Hormonal therapy (oncology)

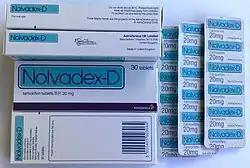
Nolvadex (tamoxifen) 20 mg tablets

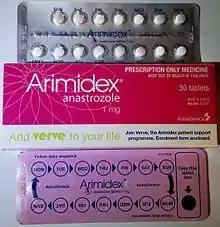
Arimidex (anastrozole) 1 mg tablets

One effective strategy for starving tumor cells of growth- and survival-promoting hormones is to use drugs which inhibit the production of those hormones in their organ of origin.